Hitobashira

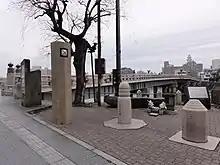
Memorial at the foot of the Matsue Ohashi Bridge

The Matsue Ohashi Bridge according to legend used a human sacrifice in its construction. The nearby park is named Gensuke in honour of the human sacrifice along with a memorial dedicated to the victims who died during the bridge's construction.